Paul Kelly (actor)

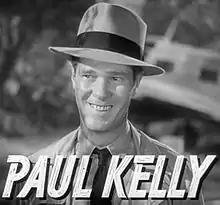
Kelly in "Tarzan's New York Adventure" (1942)

Paul Michael Kelly (August 9, 1899 – November 6, 1956) was an American actor. His career survived a manslaughter conviction, tied to an affair he was having with the victim's wife, that caused him to spend time in prison in the late 1920s. In the course of his career, and relatively short life, it has been estimated that Kelly worked on stage, screen, and television in over four hundred roles.